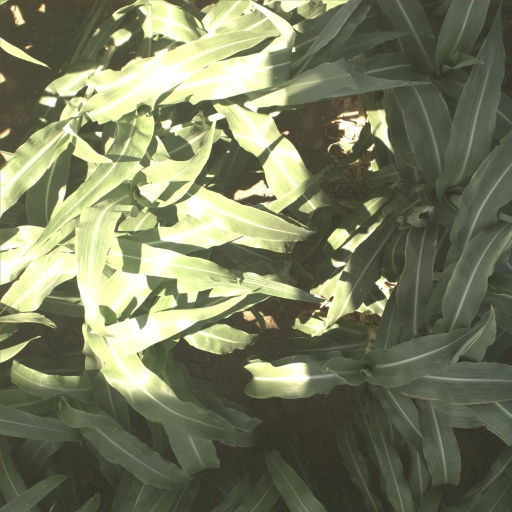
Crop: sorghum